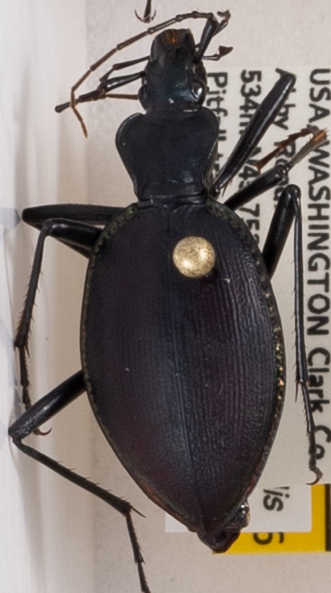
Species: Scaphinotus angusticollis
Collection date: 2018-09-04
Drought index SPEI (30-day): -0.348
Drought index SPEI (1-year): -0.556
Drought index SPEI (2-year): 0.71